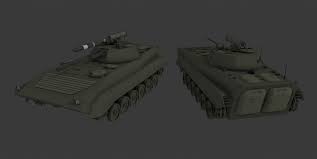
Label: BMP-2